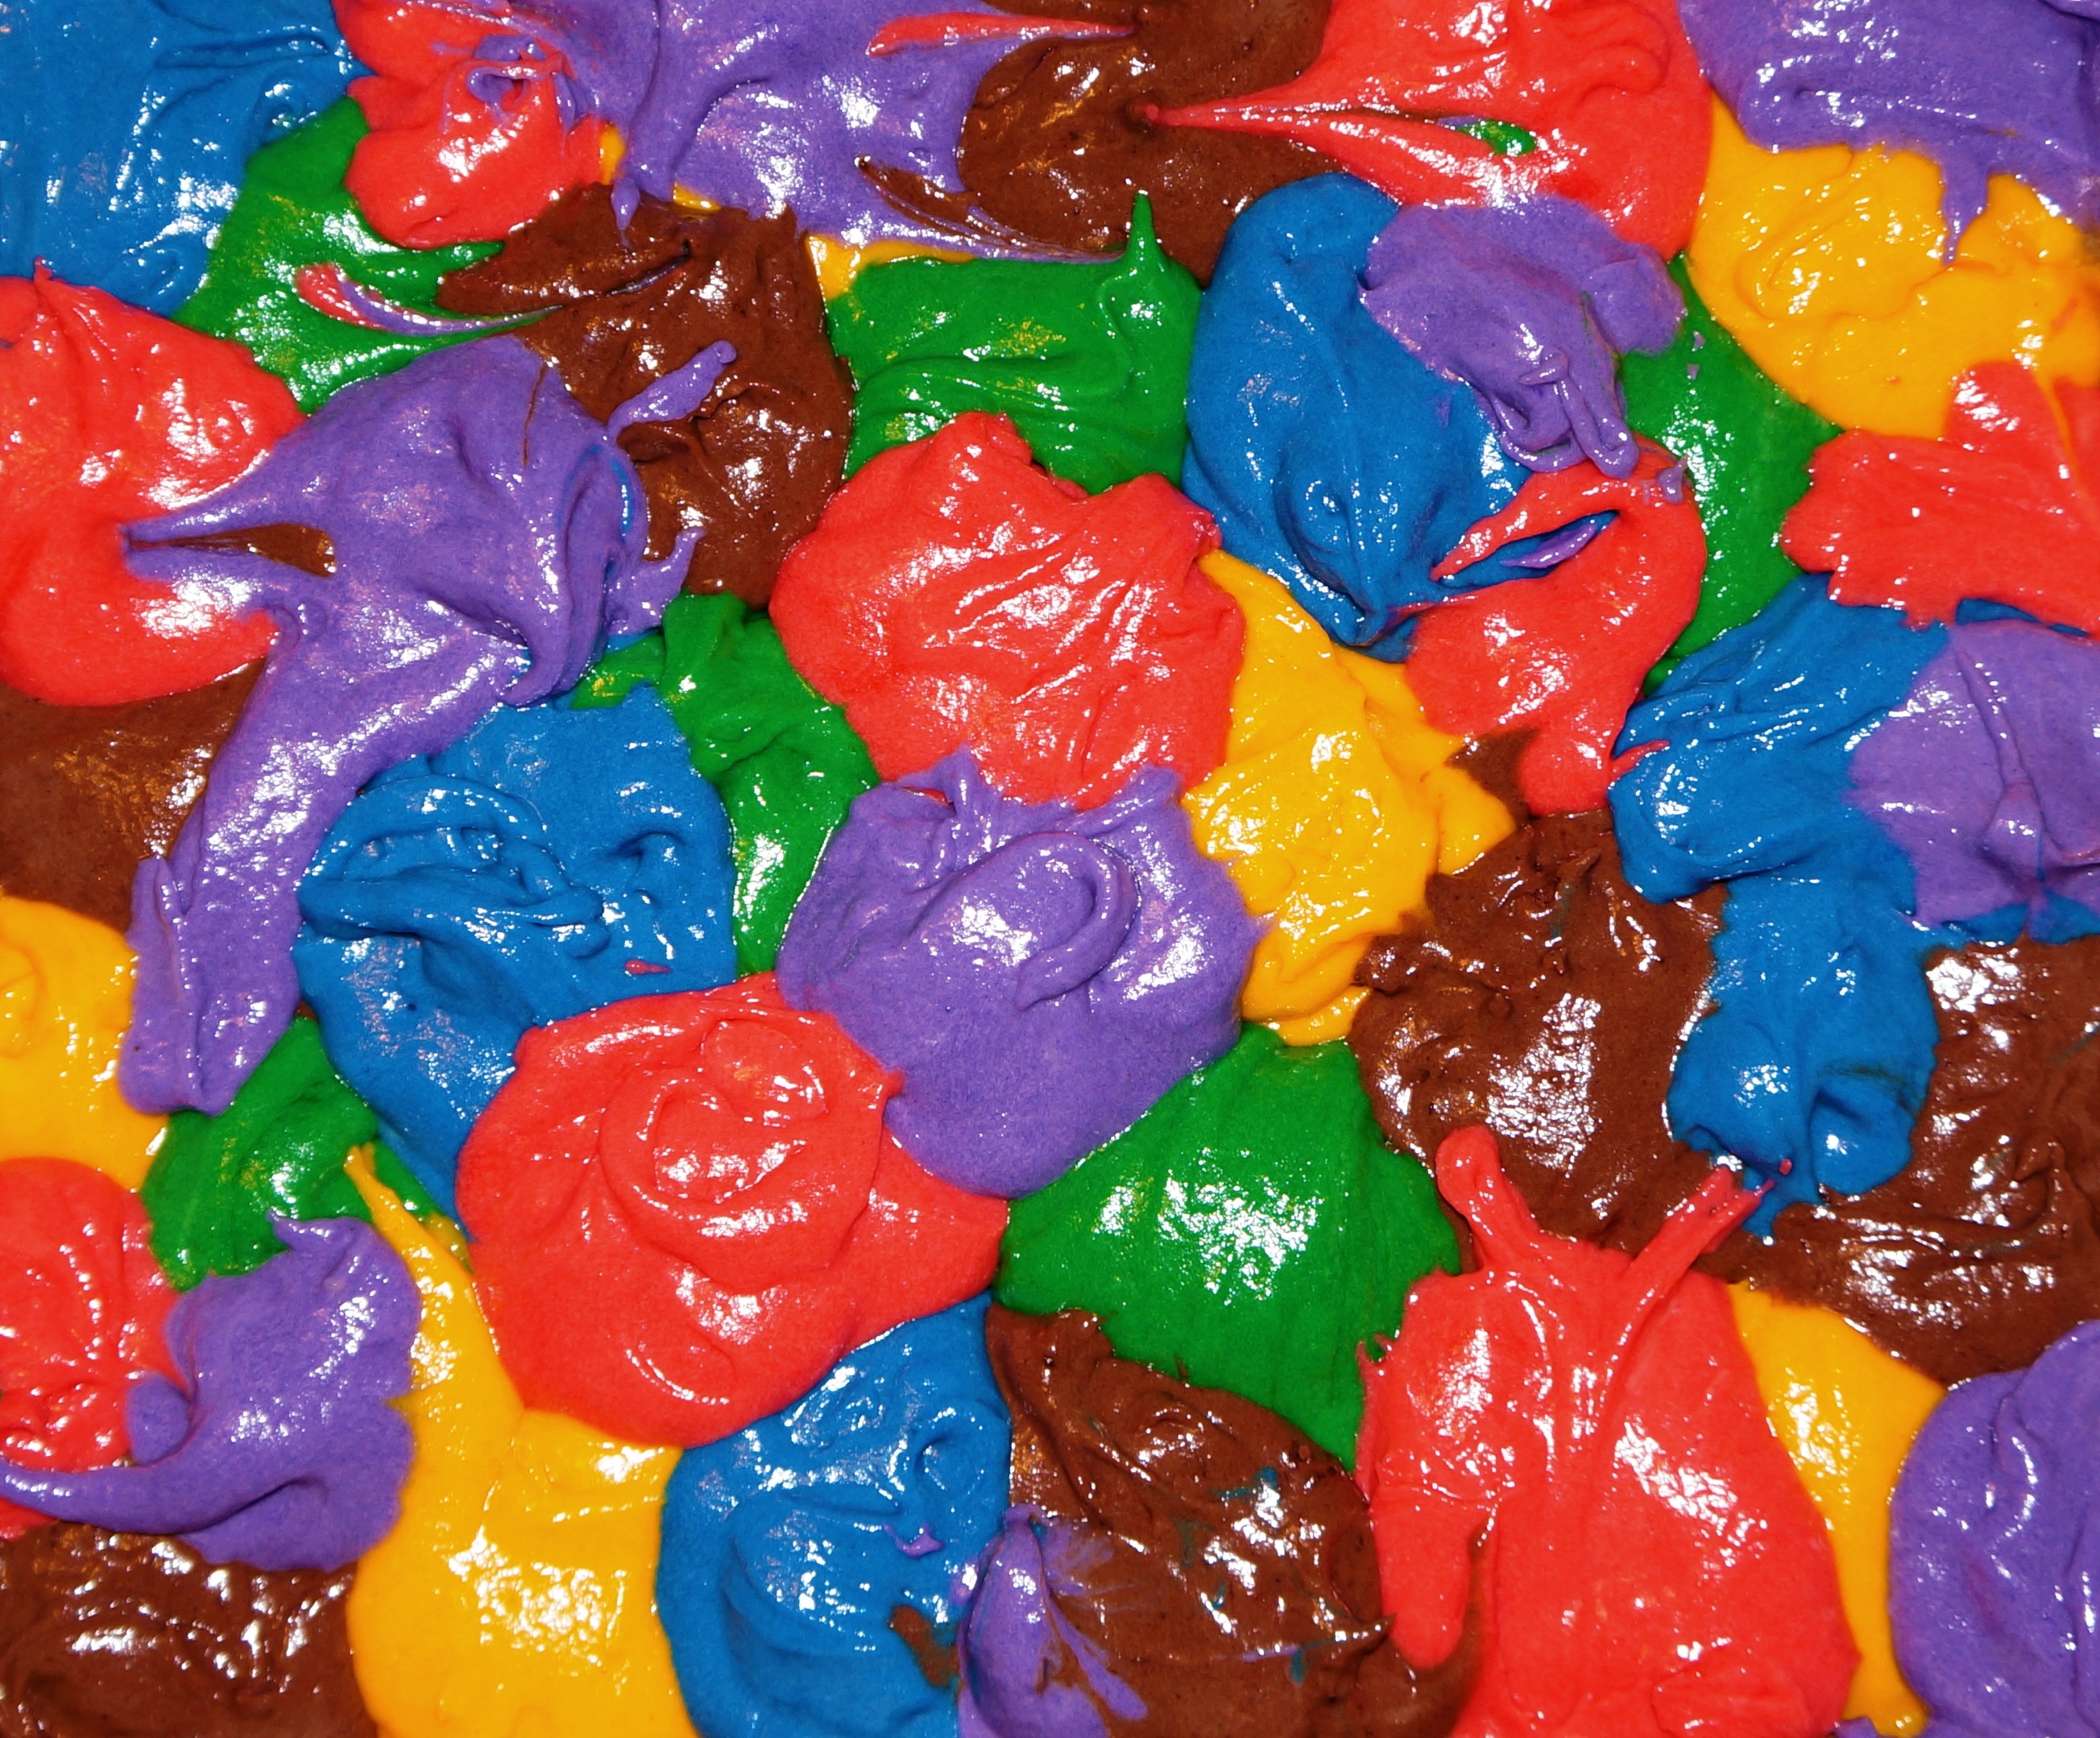
purple, food, green, red, color, blue, colorful, yellow, dessert, eat, cake, dough, bake, candy, sweetness, cake mix, parrot pie, food colorings, sprinkles, confectionery, processed food, gummi candy, wine gum, gumdrop, taffy